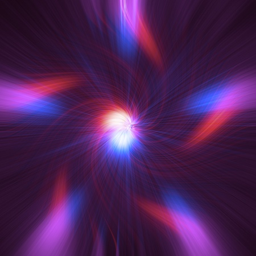
beautiful red , dark blue , pink abstract star on a black background photo